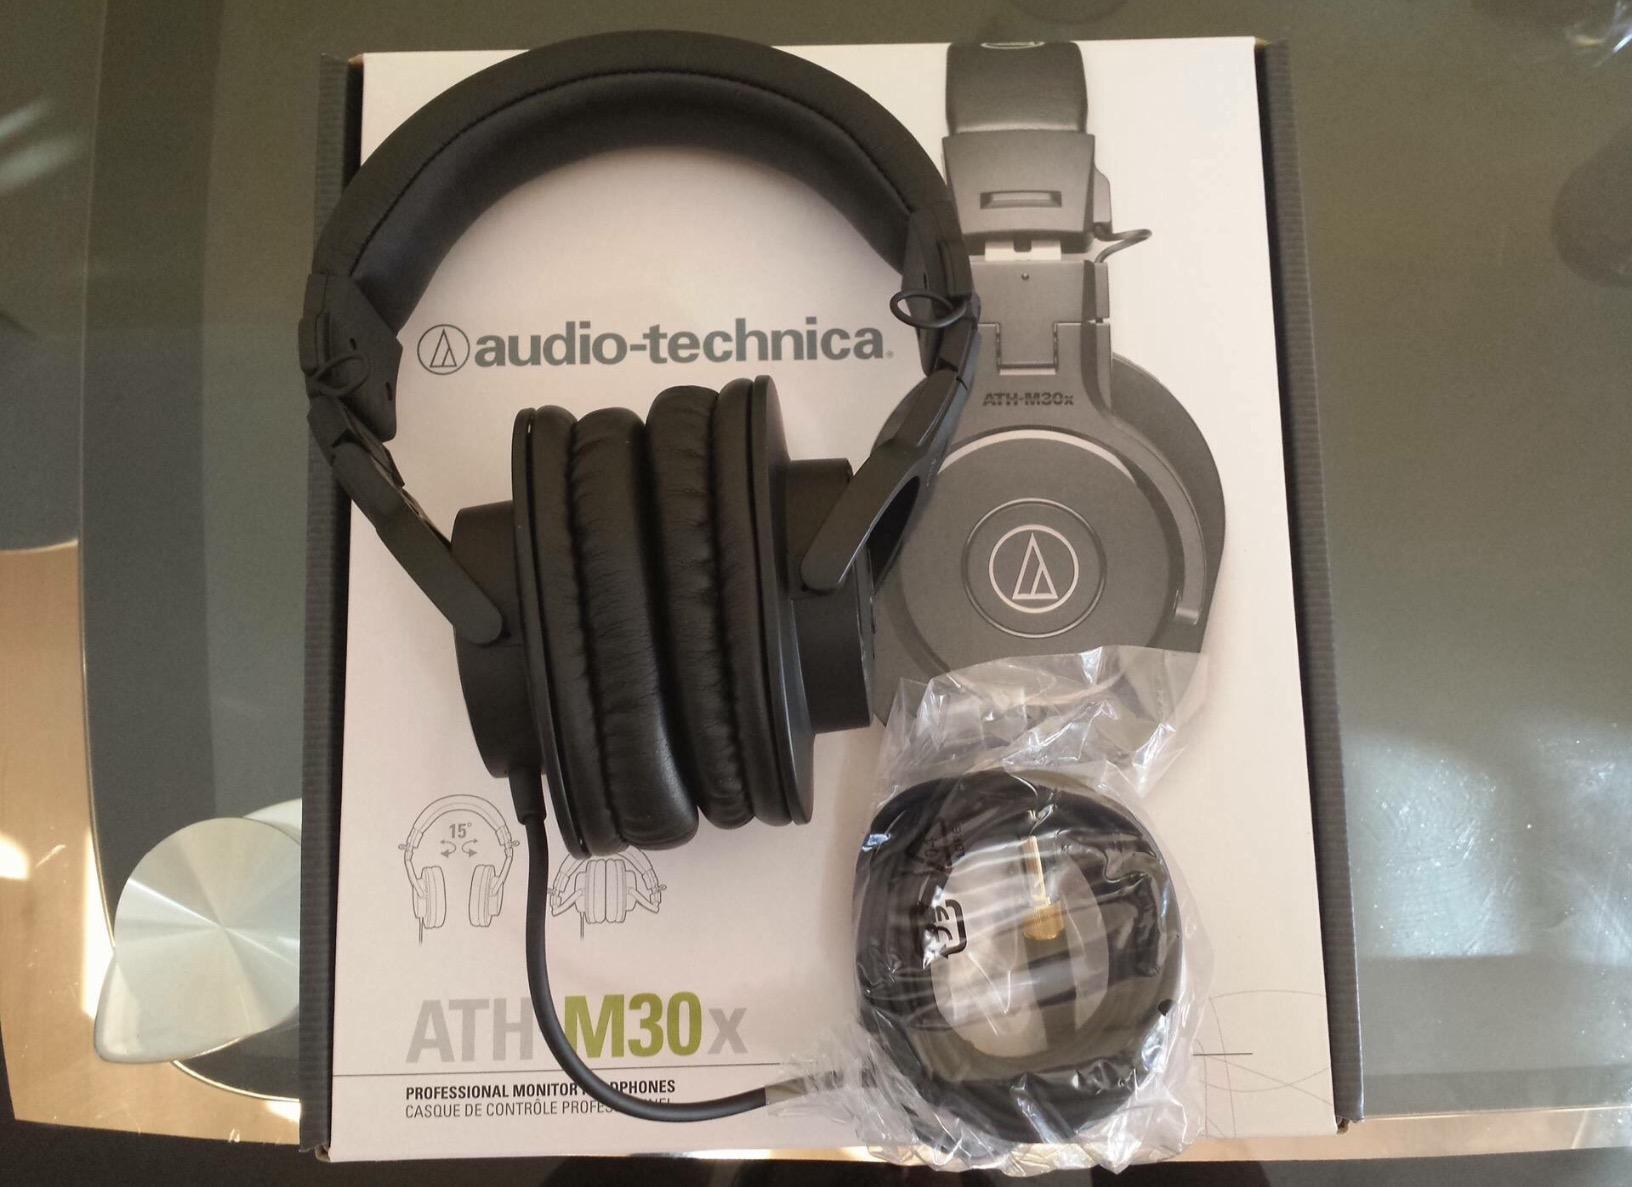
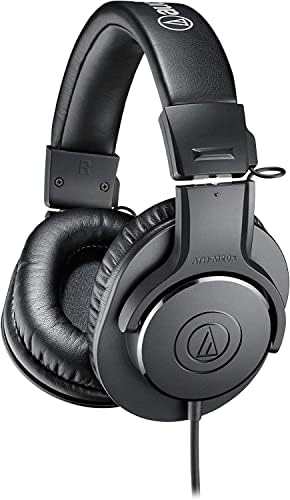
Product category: headphones
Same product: no